Kiwi Regional Airlines

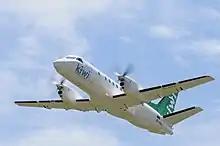
Kiwi Regional Saab 340 departing Hamilton for a flight to Nelson in November 2015

Kiwi Regional Airlines was an airline based in Hamilton, New Zealand which operated domestic flights within New Zealand between October 2015 and July 2016. It was founded in 2014 by local businessman Ewan Wilson, who previously was the CEO of Kiwi Travel International Airlines, and commenced operations on 27 October 2015. The airline owned and operated a single Saab 340A aircraft. The initial destinations were Hamilton, Nelson, Dunedin and Queenstown, with flights to Queenstown being dropped in November 2015 and Tauranga being added to the network in February 2016.